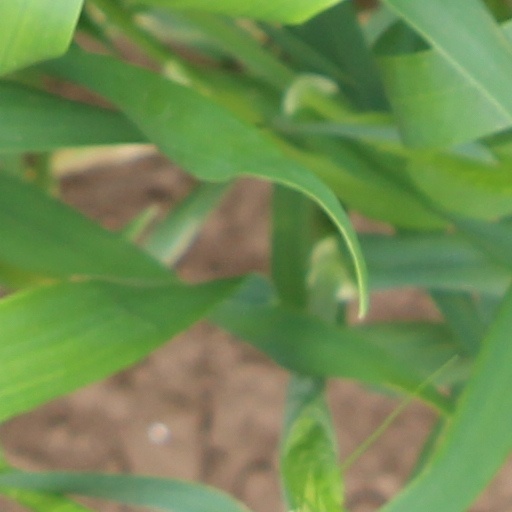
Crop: wheat